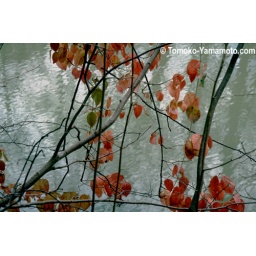
Reddish autumn leaves against the background grayish water with reflection of trees from the other bank